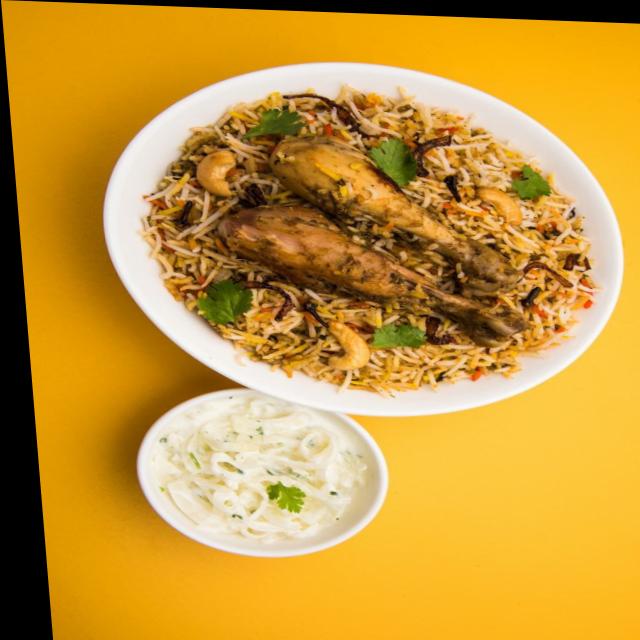
Dish: biryani